Upeshka De Silva

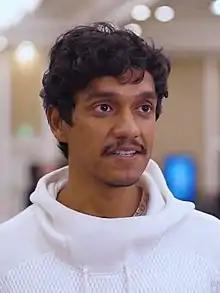
De Silva in 2020

Upeshka De Silva is a Sri Lankan-American professional poker player from Katy, Texas. A three-time World Series of Poker (WSOP) bracelet winner, he made the final table of the WSOP Main Event in 2020.